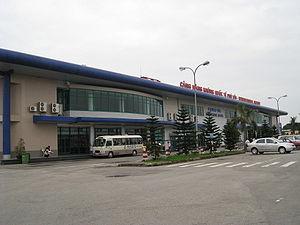
L'aéroport de Phú Bài est un aéroport desservant la ville ancienne de Hué, au centre du Viêt Nam. Il y a des vols liant cet aéroport vers Hô-Chi-Minh-Ville, ex Saïgon et Hanoï.